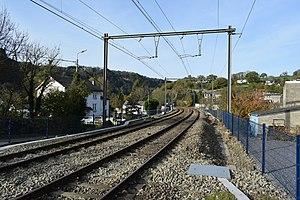
Vue des bords de l'Ourthe entre Comblain-au-Pont et Comblain-la-Tour, sur l'itinéraire du RAVeL (réseau de voies lentes pour cyclistes et piétons) en province de Liège (Belgique).
La ligne 43, ou ligne de l'Ourthe, est une ligne ferroviaire belge reliant la banlieue de Liège à la ligne Bruxelles - Luxembourg au niveau de la gare de bifurcation de Marloie.